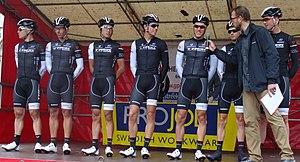
Reportage photographique réalisé le dimanche 14 septembre à l'occasion du départ et de l'arrivée du Grand Prix Jef Scherens 2014 à Louvain, Belgique.
La saison 2014 de l'équipe cycliste Trek Factory Racing est la quatrième de cette équipe.